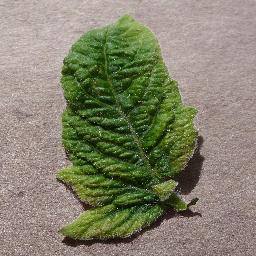
Label: Tomato___Tomato_Yellow_Leaf_Curl_Virus